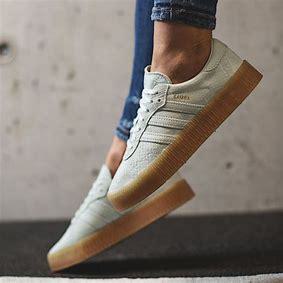
Brand: Adidas
Model: Sambarose